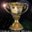
Label: cup